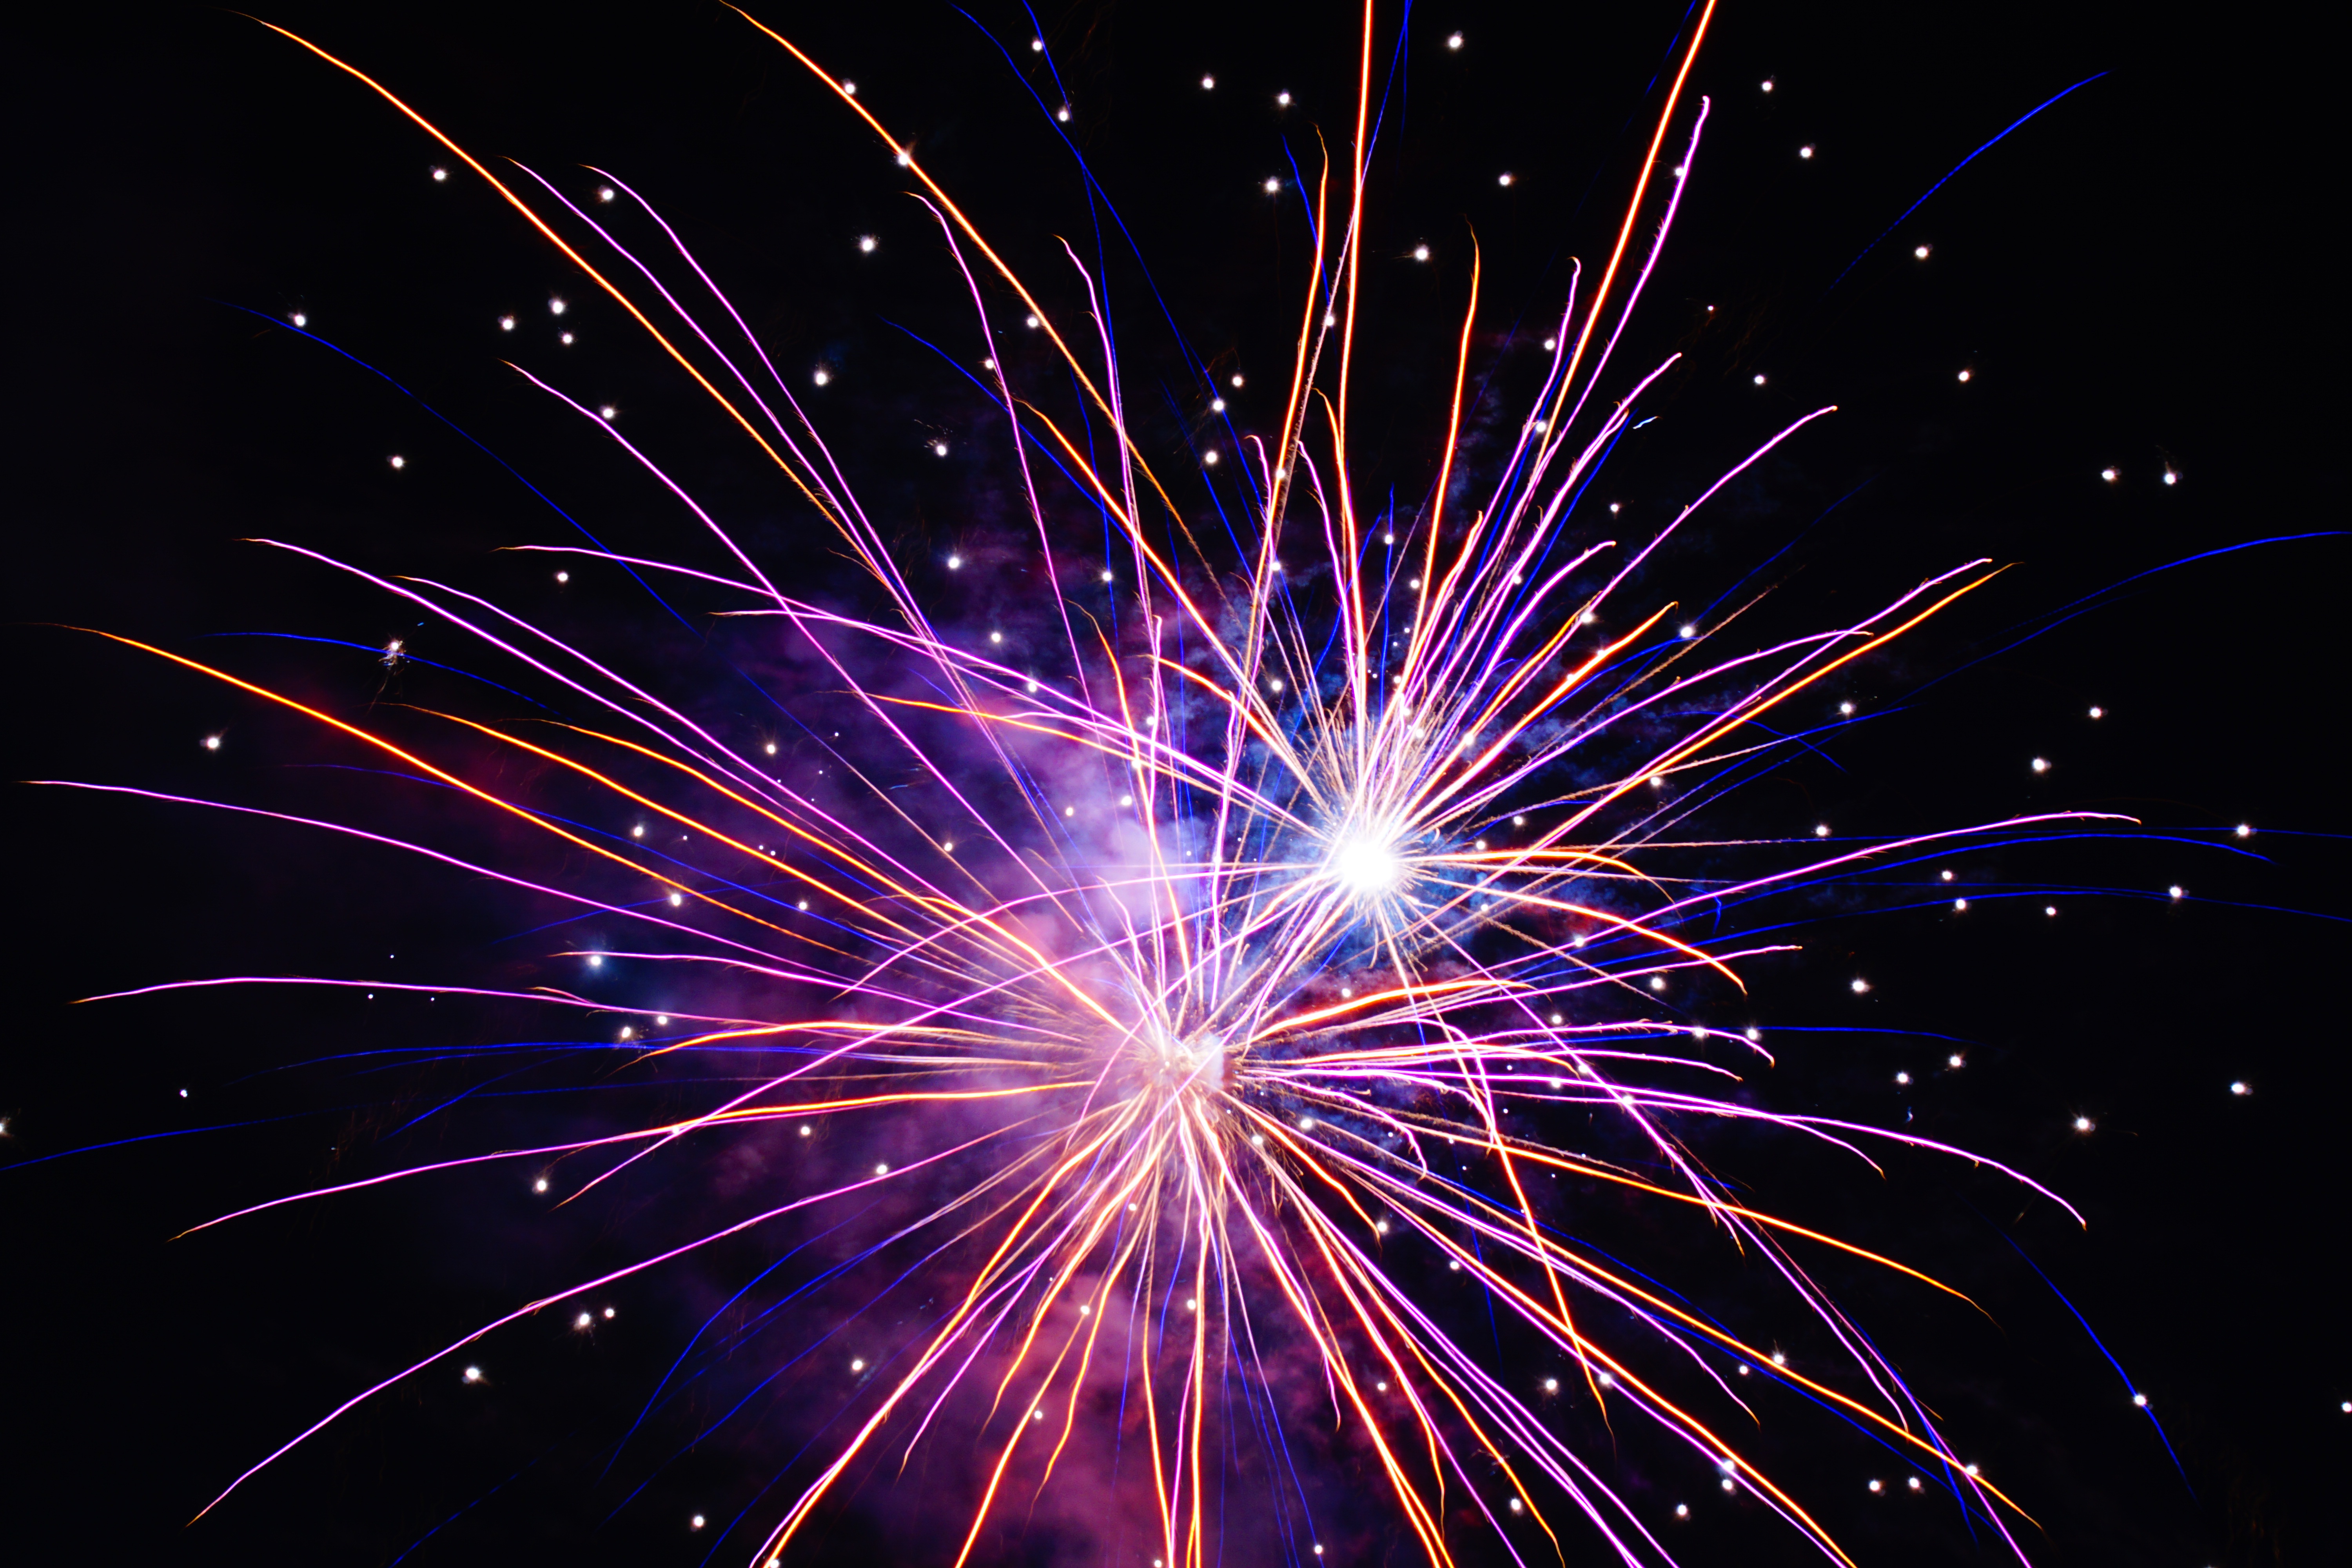
fireworks, outdoor recreation, event, recreation, sparkler, illustration